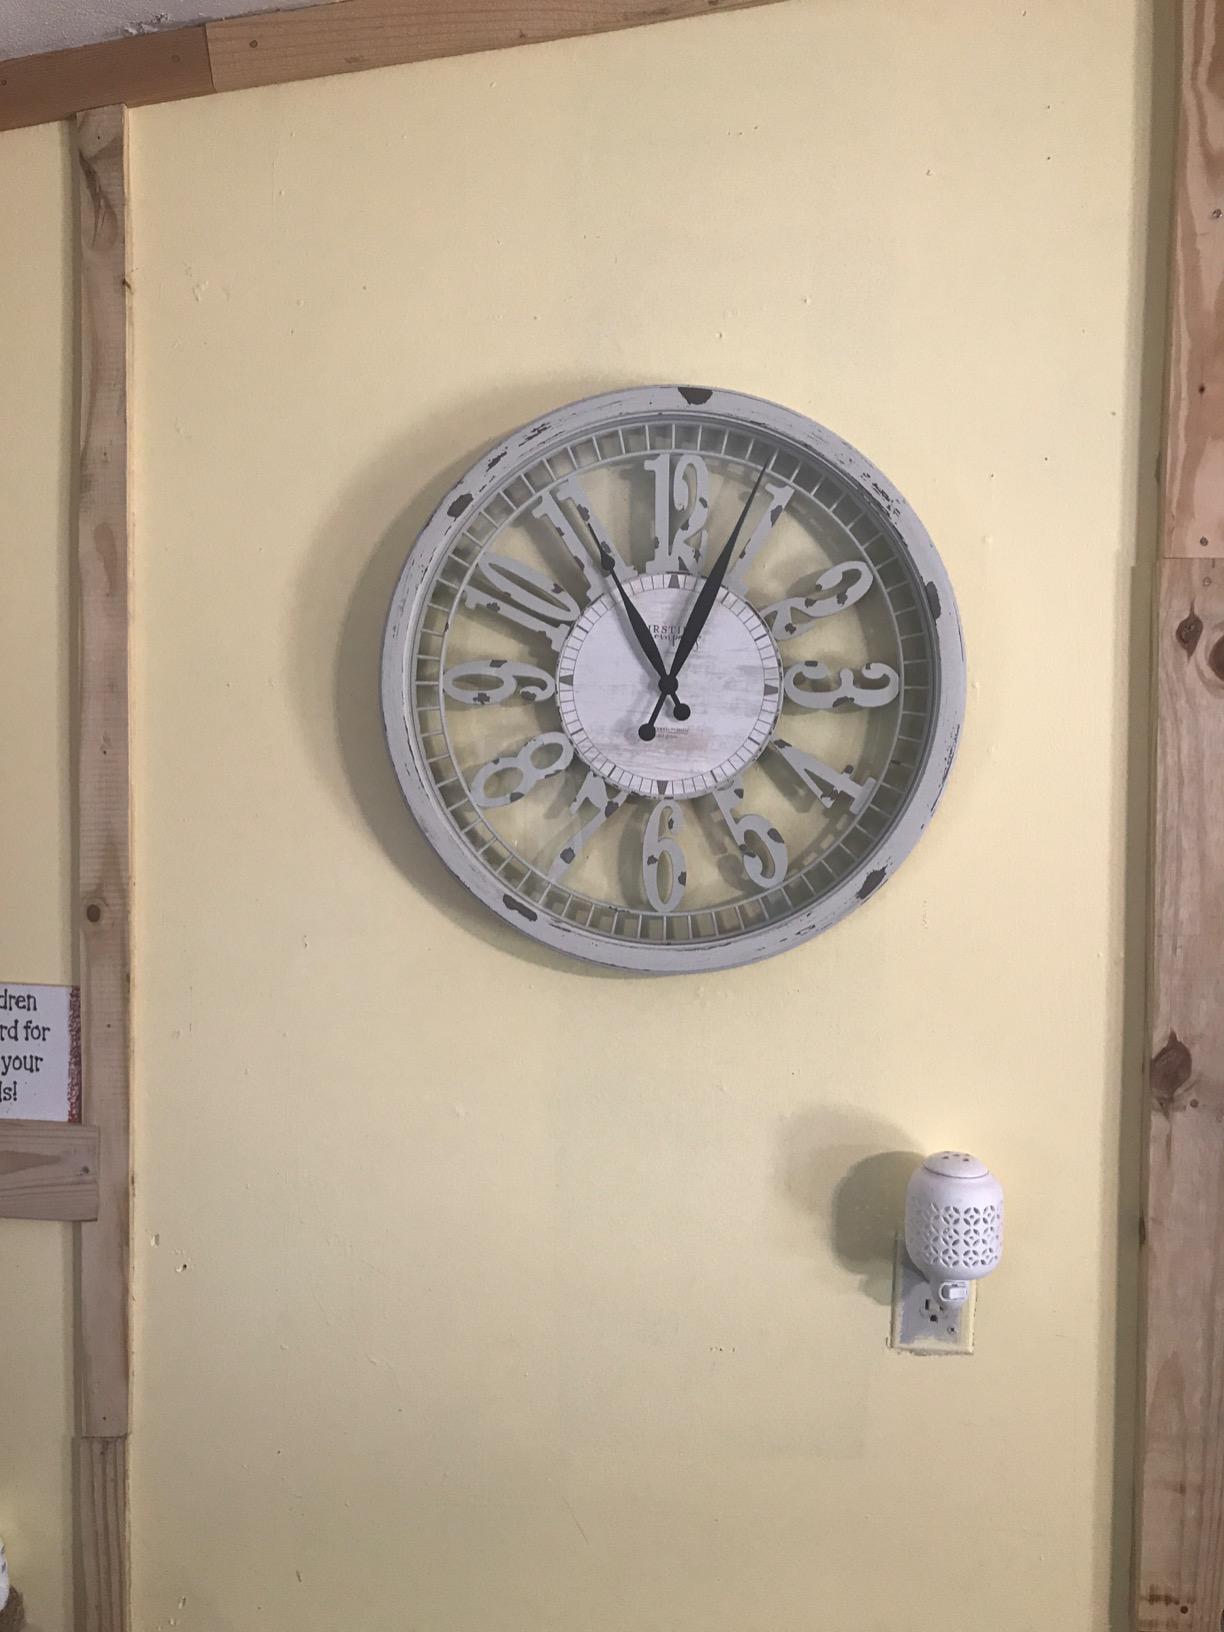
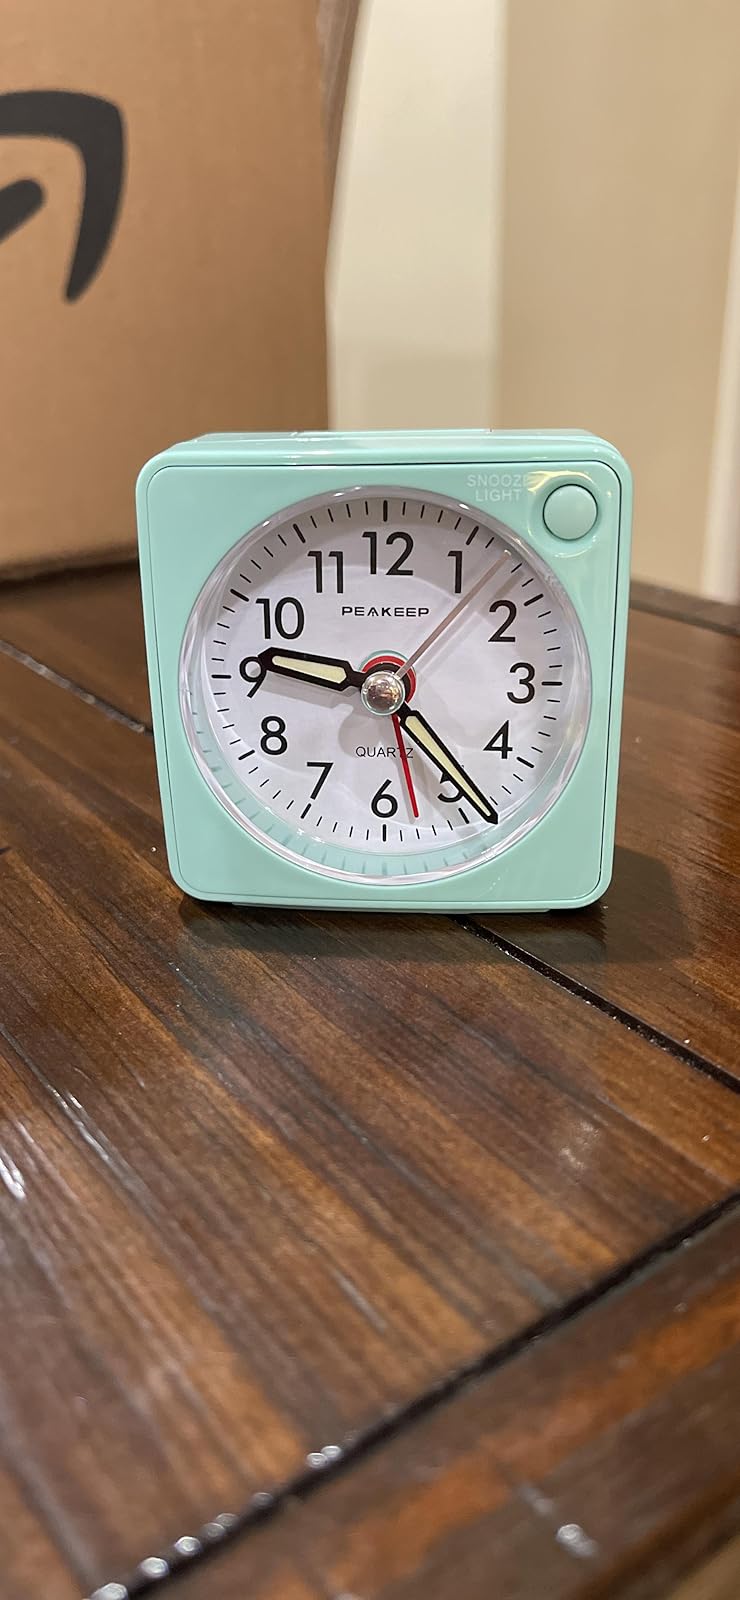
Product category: clock
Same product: no